Willardiine

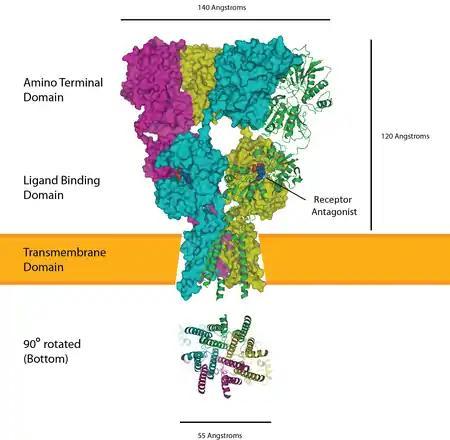

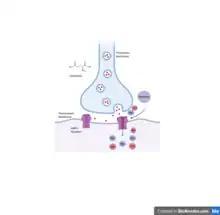
"Figure 3." Typical AMPA Receptor Activation. Glutamate ("red)" is released by vesicles at the synapse. Glutamate or another agonist ("such as willardiine)" binds to AMPA receptors ("purple)" to cause a conformational change that opens cation channels. Sodium and calcium influx results in activation of a variety of proteins.

AMPA receptors are tetrameric transmembrane proteins with distinct amino terminal, ligand binding, and transmembrane domains ("Figure 2)". They are expressed on postsynaptic membranes on neurons, and are expressed widely throughout the brain. Willardiine binds to glutamate receptors at the glutamate binding site in the extracellular ligand binding domain ("Figure 2)." Binding causes a conformational change that opens the receptor and allows for positively charged ions, Na and/or Ca to enter the cell** ("Figure 3)". This depolarizes, and activates, the neuron, resulting in the firing of an action potential. The ion can also initiate a signaling cascade to activate different types of proteins that influence the cell, such as kinases or transcription factors.